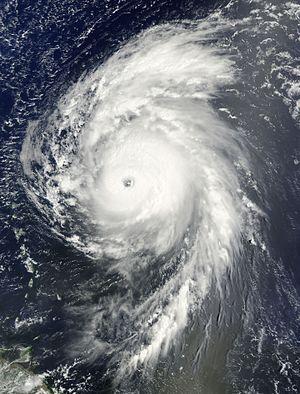
La saison cyclonique 2009 dans l'océan Atlantique nord est une série modérée de cyclones tropicaux formés depuis l'océan Atlantique. Bien que la dépression tropicale Un se soit formée le 28 mai 2009, la saison débute officiellement le 1ᵉʳ juin 2009 et se termine le 30 novembre. Le dernier cyclone de la saison, Ouragan Ida se dissipe le 10 novembre. La saison 2009 recense un total de deux dépressions tropicales, sept tempêtes tropicales, un ouragan de catégorie 2 et deux ouragans majeurs. L'inactivité saisonnière est due au développement d'un événement El Niño modéré dans le Pacifique. Celui-ci amène des conditions défavorables à la formation de cyclones tropicaux au-dessus de l'Atlantique nord. Cette saison égalise provisoirement, en attendant la fin définitive et la ré-analyse de la saison, le record du plus faible nombre d'ouragans. Malgré tout, quatre cyclones ont affecté les terres, ce qui n'est pas négligeable au vu de la faible activité : l’ouragan Bill qui a atteint la catégorie 4 de l’échelle de Saffir-Simpson, Fred la catégorie 3, Ida la catégorie 2 et la tempête tropicale Danny.